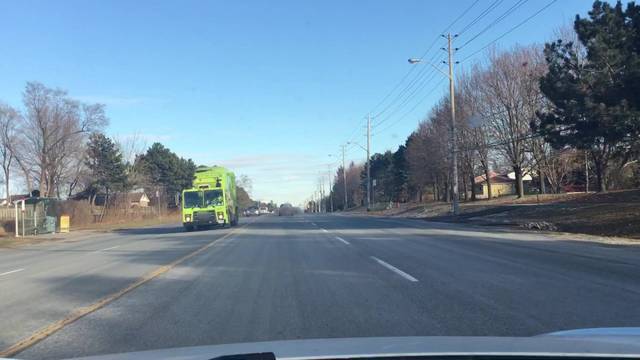
Region: Canada
Coordinates: 43.8, -79.211